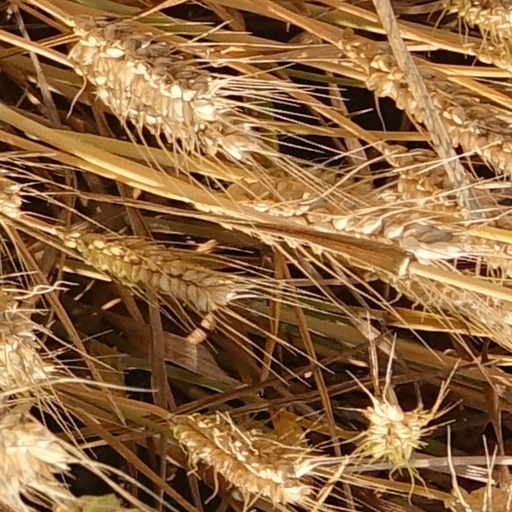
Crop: wheat